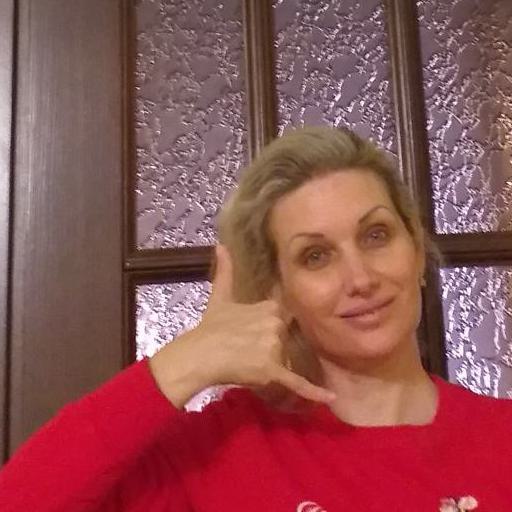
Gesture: call